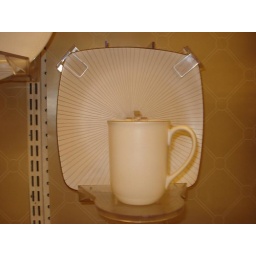
maybe something with light patterning in addition to the plain white plates